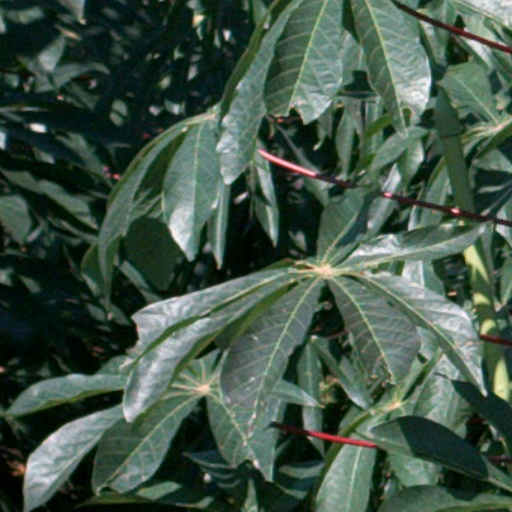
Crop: cassava